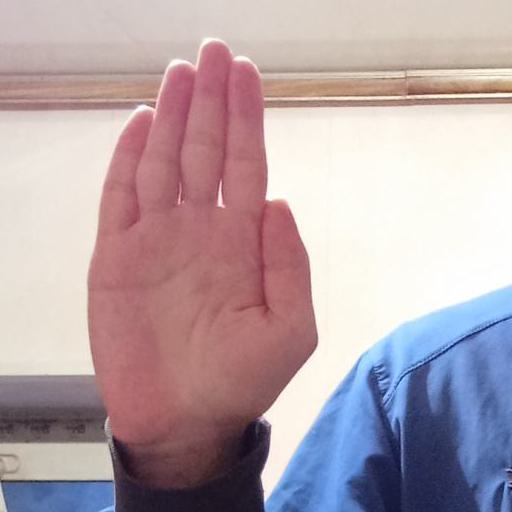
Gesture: stop